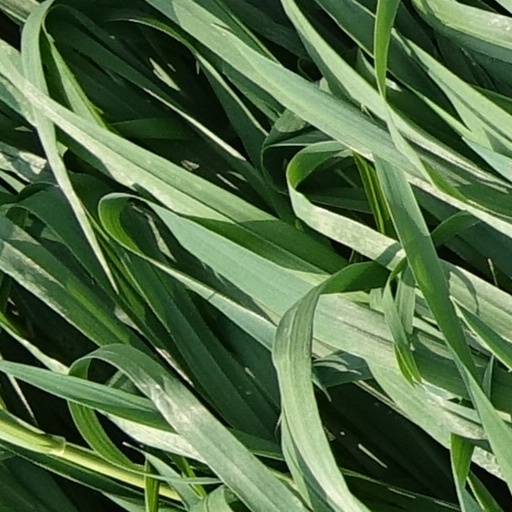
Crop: wheat